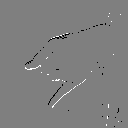
ASL letter: j